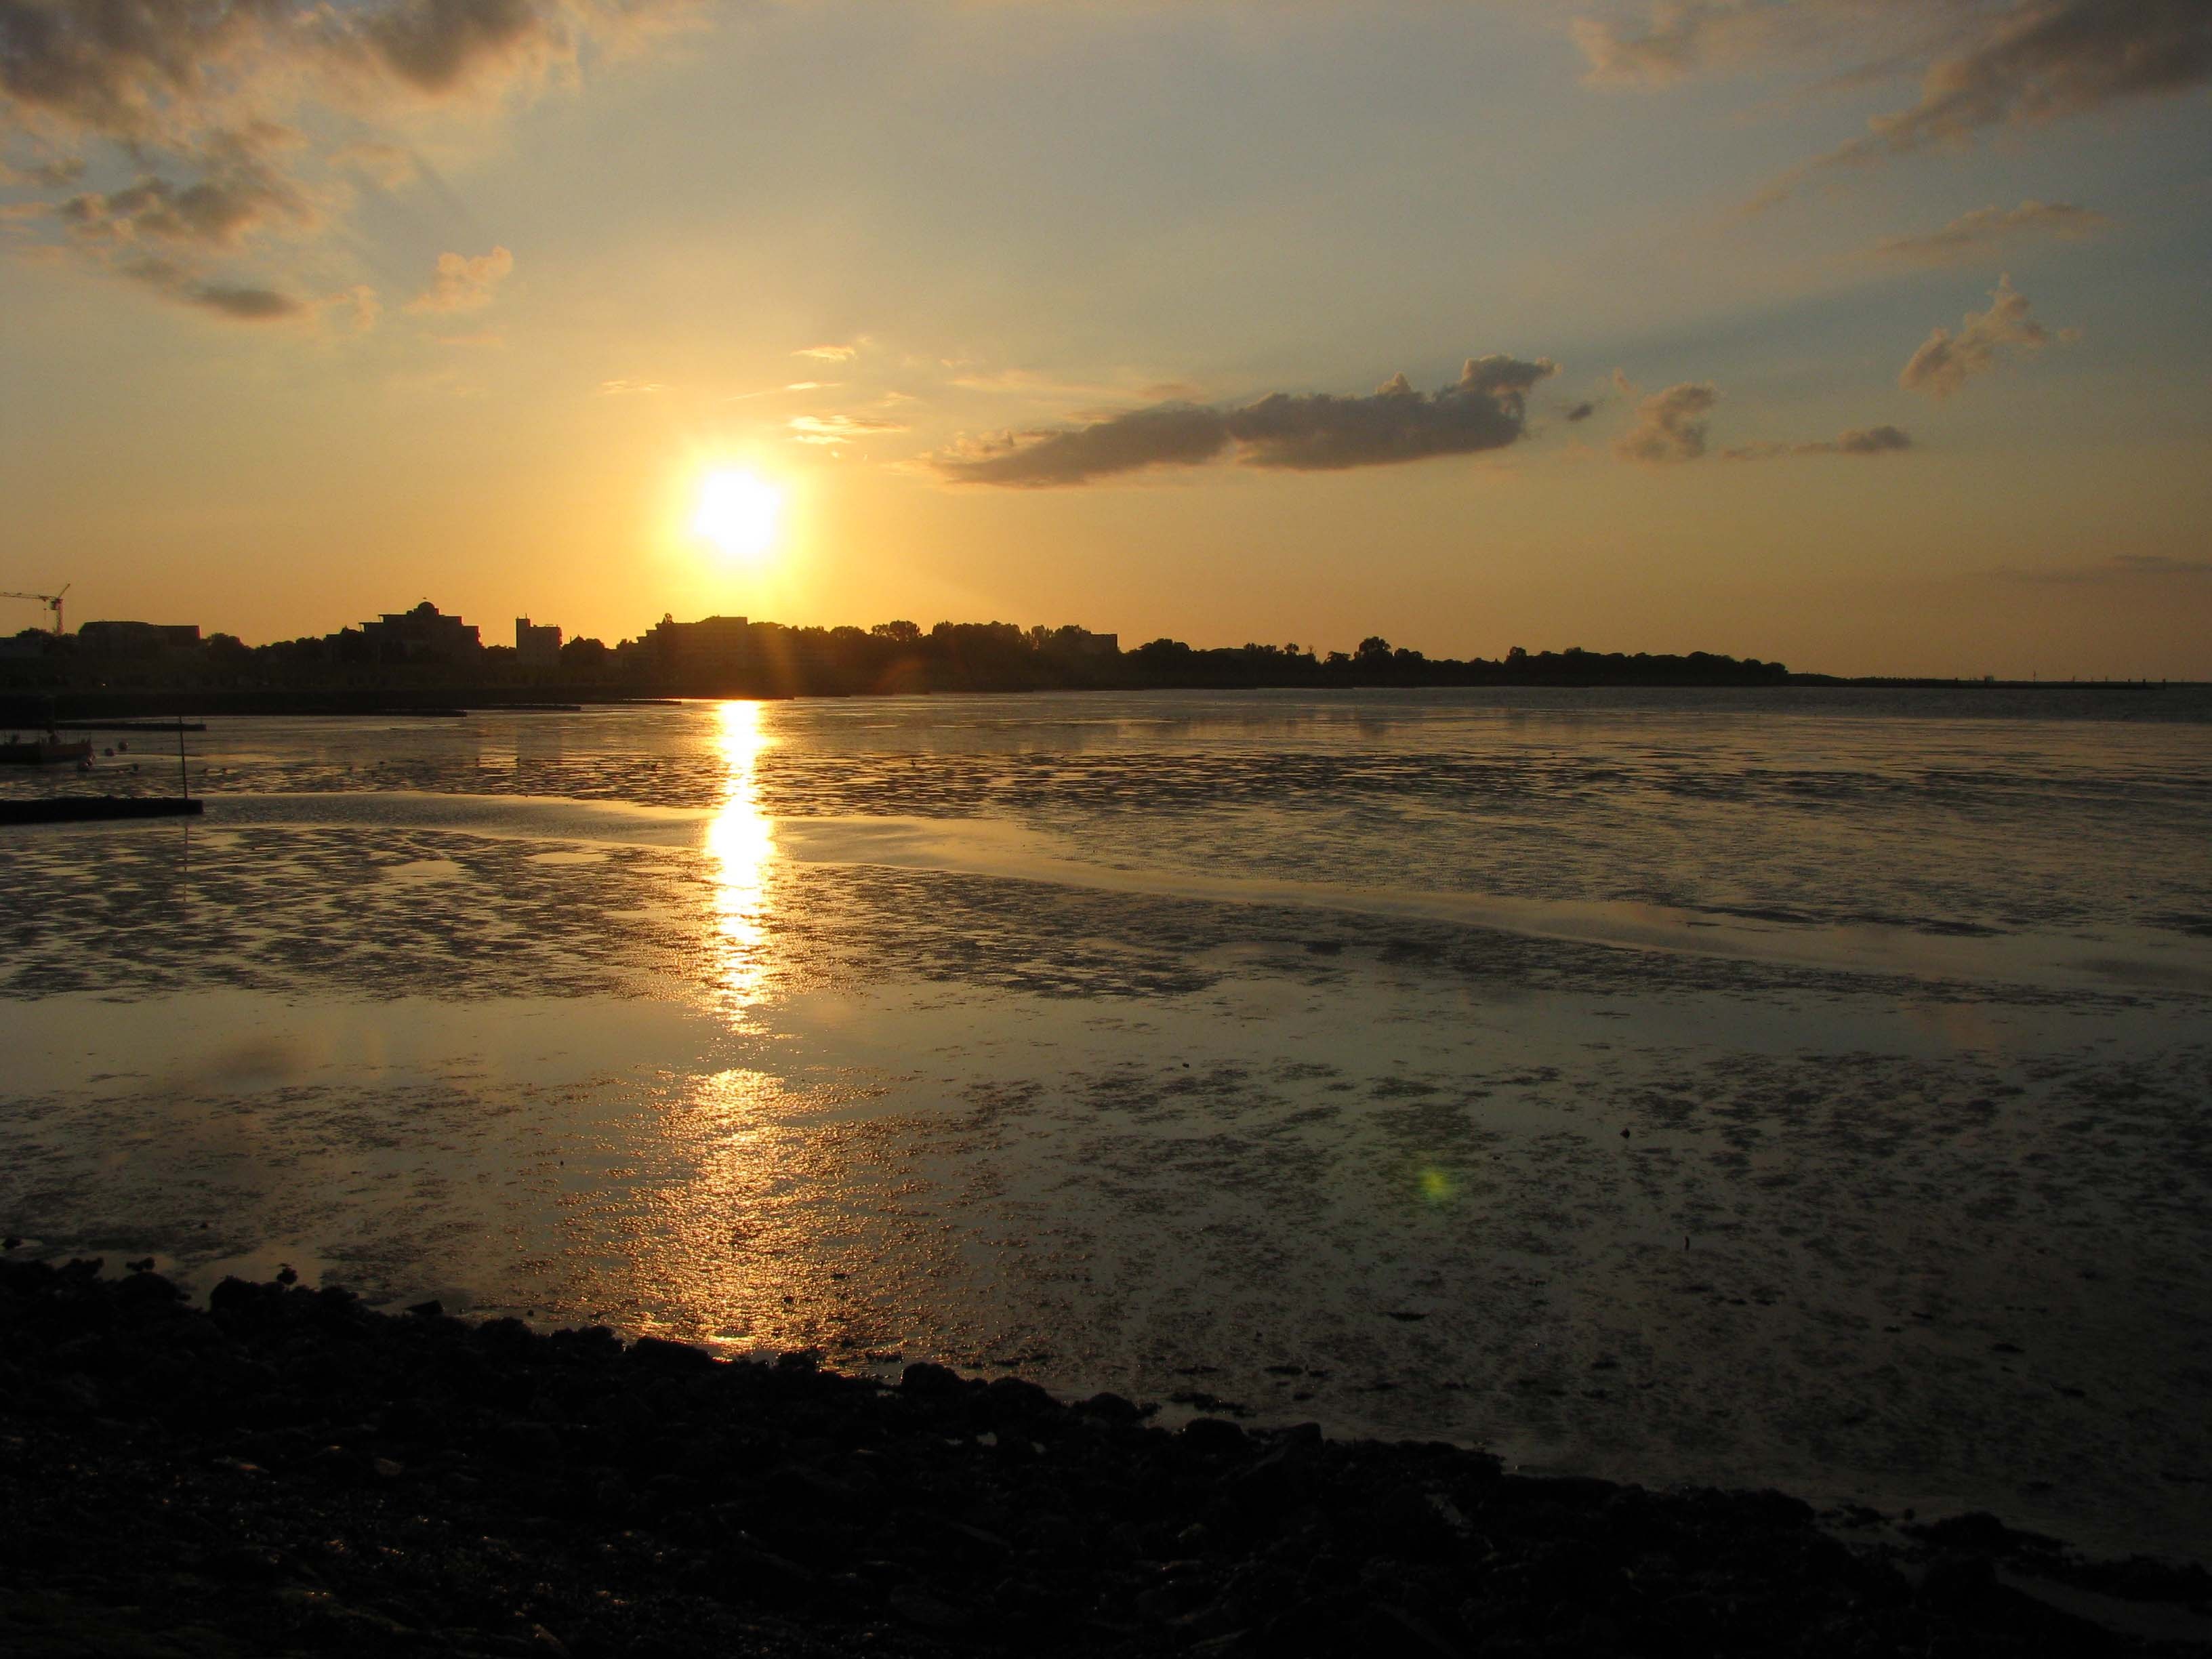
beach, sea, coast, water, sand, ocean, horizon, cloud, sky, sun, sunrise, sunset, sunlight, morning, shore, wave, dawn, city, dusk, evening, reflection, low tide, bay, body of water, sparkle, north sea, afterglow, back light, watts, intertidal zone, coasts, wind wave